Cezar Lăzărescu

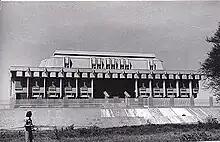
Parliament of Sudan in Khartoum

Following this, he built numerous other significant buildings in Romania, including the Palace of Sports in Bucharest, the "Omnia" conference venue next to the Communist Party headquarters in Bucharest, a reception hall for the French embassy in Bucharest, and abroad, the Romanian embassy in Beijing and the Parliament building in Khartoum.